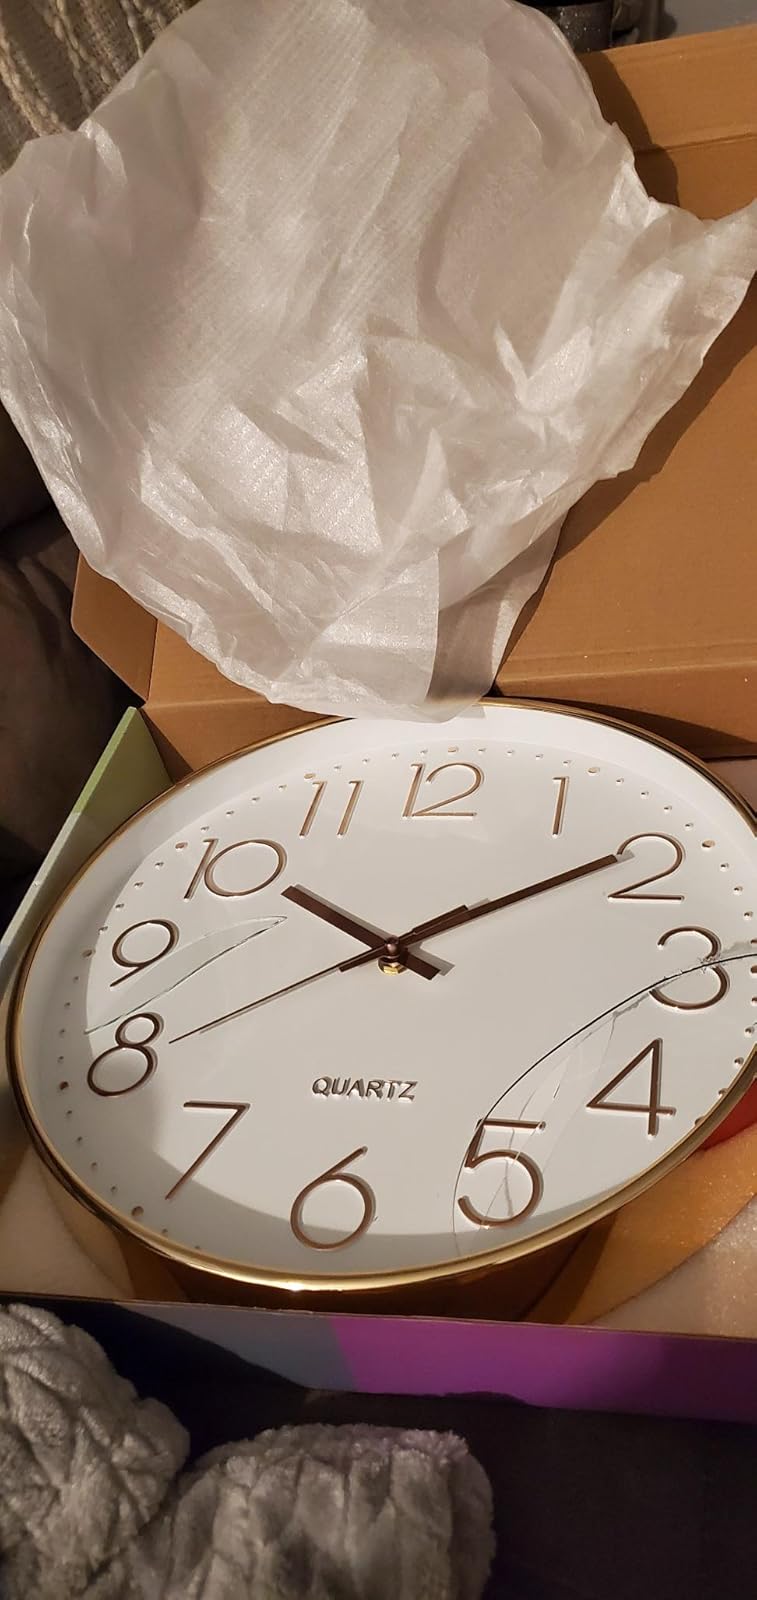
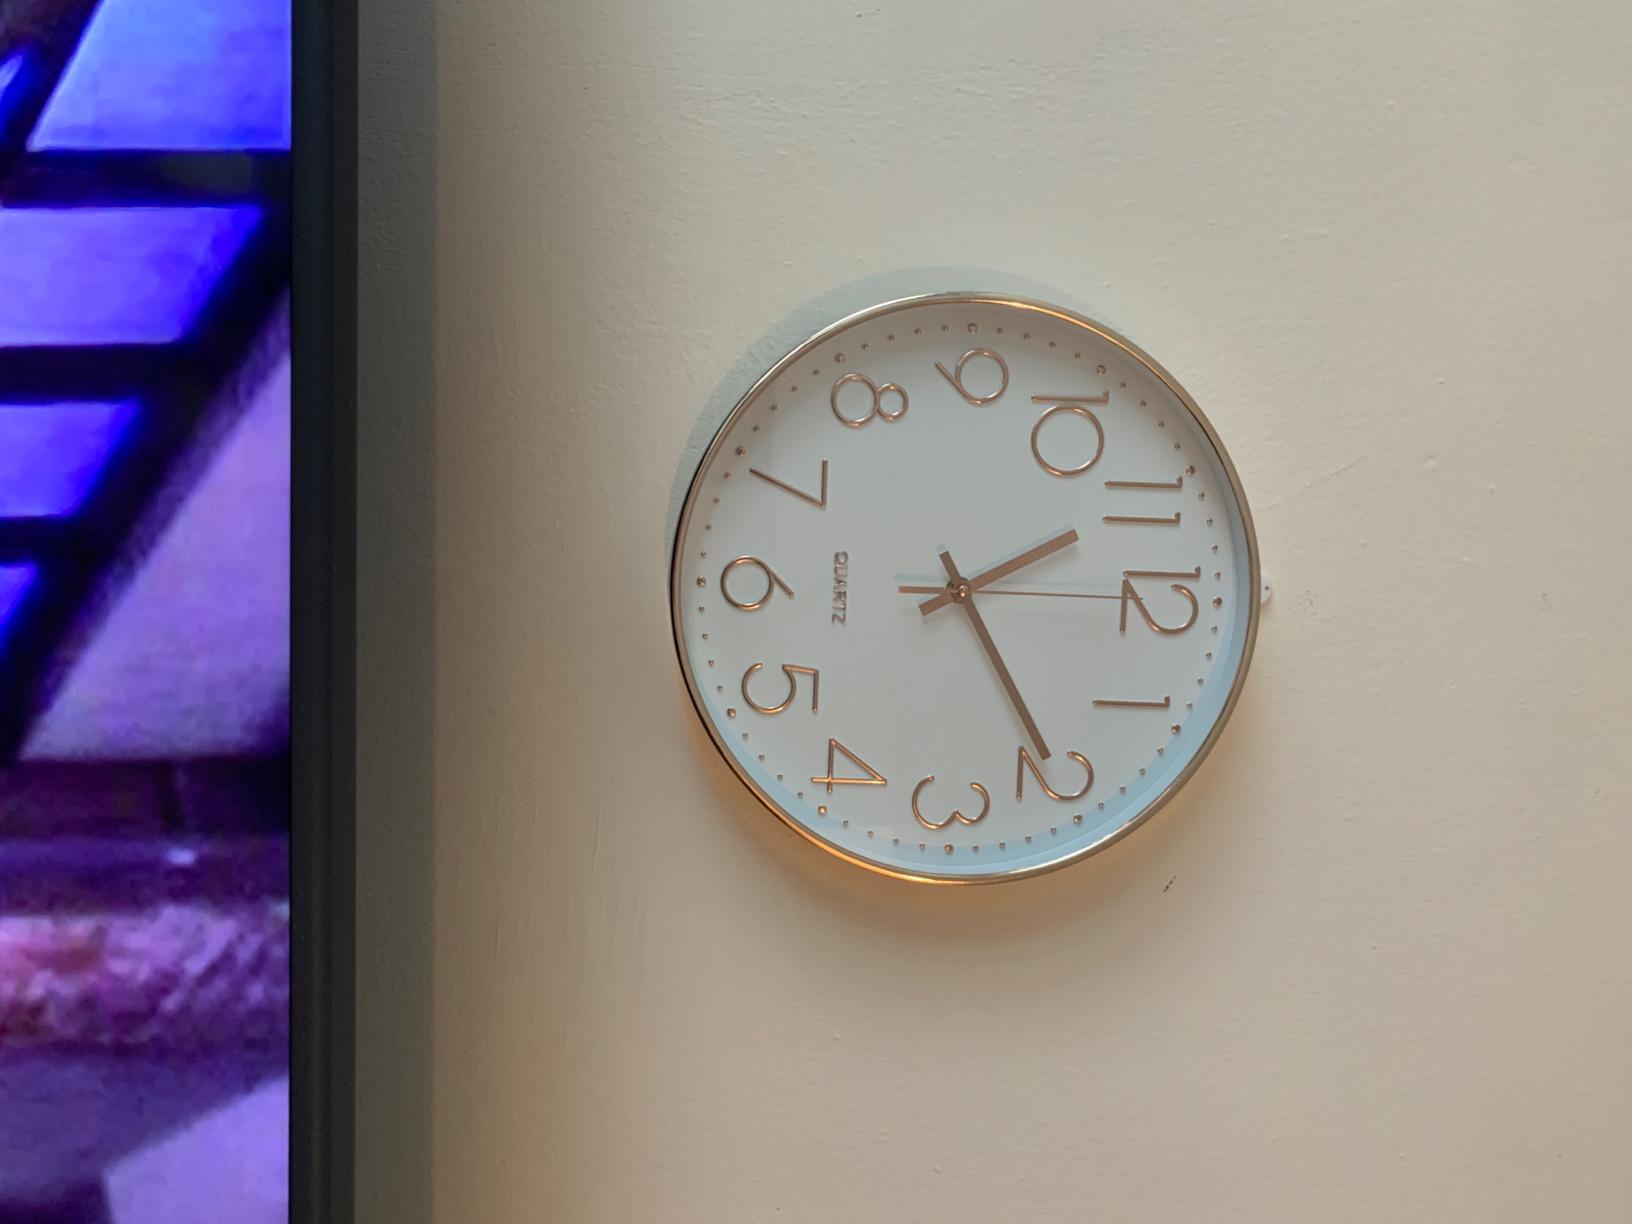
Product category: clock
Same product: yes